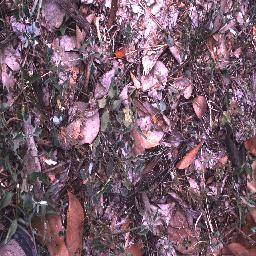
Label: negative